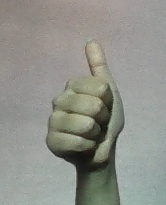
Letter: aleff